Liber Linteus

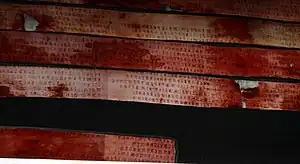
"Liber Linteus Zagrebiensis".

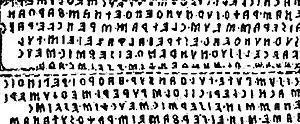
A sample of text from "Liber Linteus Zagrebiensis".

On paleographic grounds, the manuscript is dated to approximately 250 BC (though carbon dating put manufacture of the linen textile itself at 390 BC +/- 45 years).